Frank Leeflang

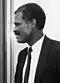
Leeflang in 1986

Franklin Juliaan "Frank" Leeflang (20 July 1936 – 5 May 2024) was a Surinamese jurist, diplomat, and politician. A member of the National Democratic Party, he served as from 1980 to 1985 and Minister of Justice from 1982 to 1985.